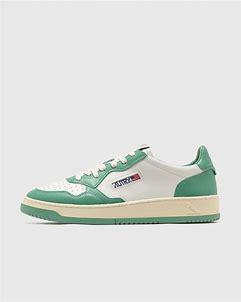
Brand: Autry
Model: Action Shoes Autry Action Medalist